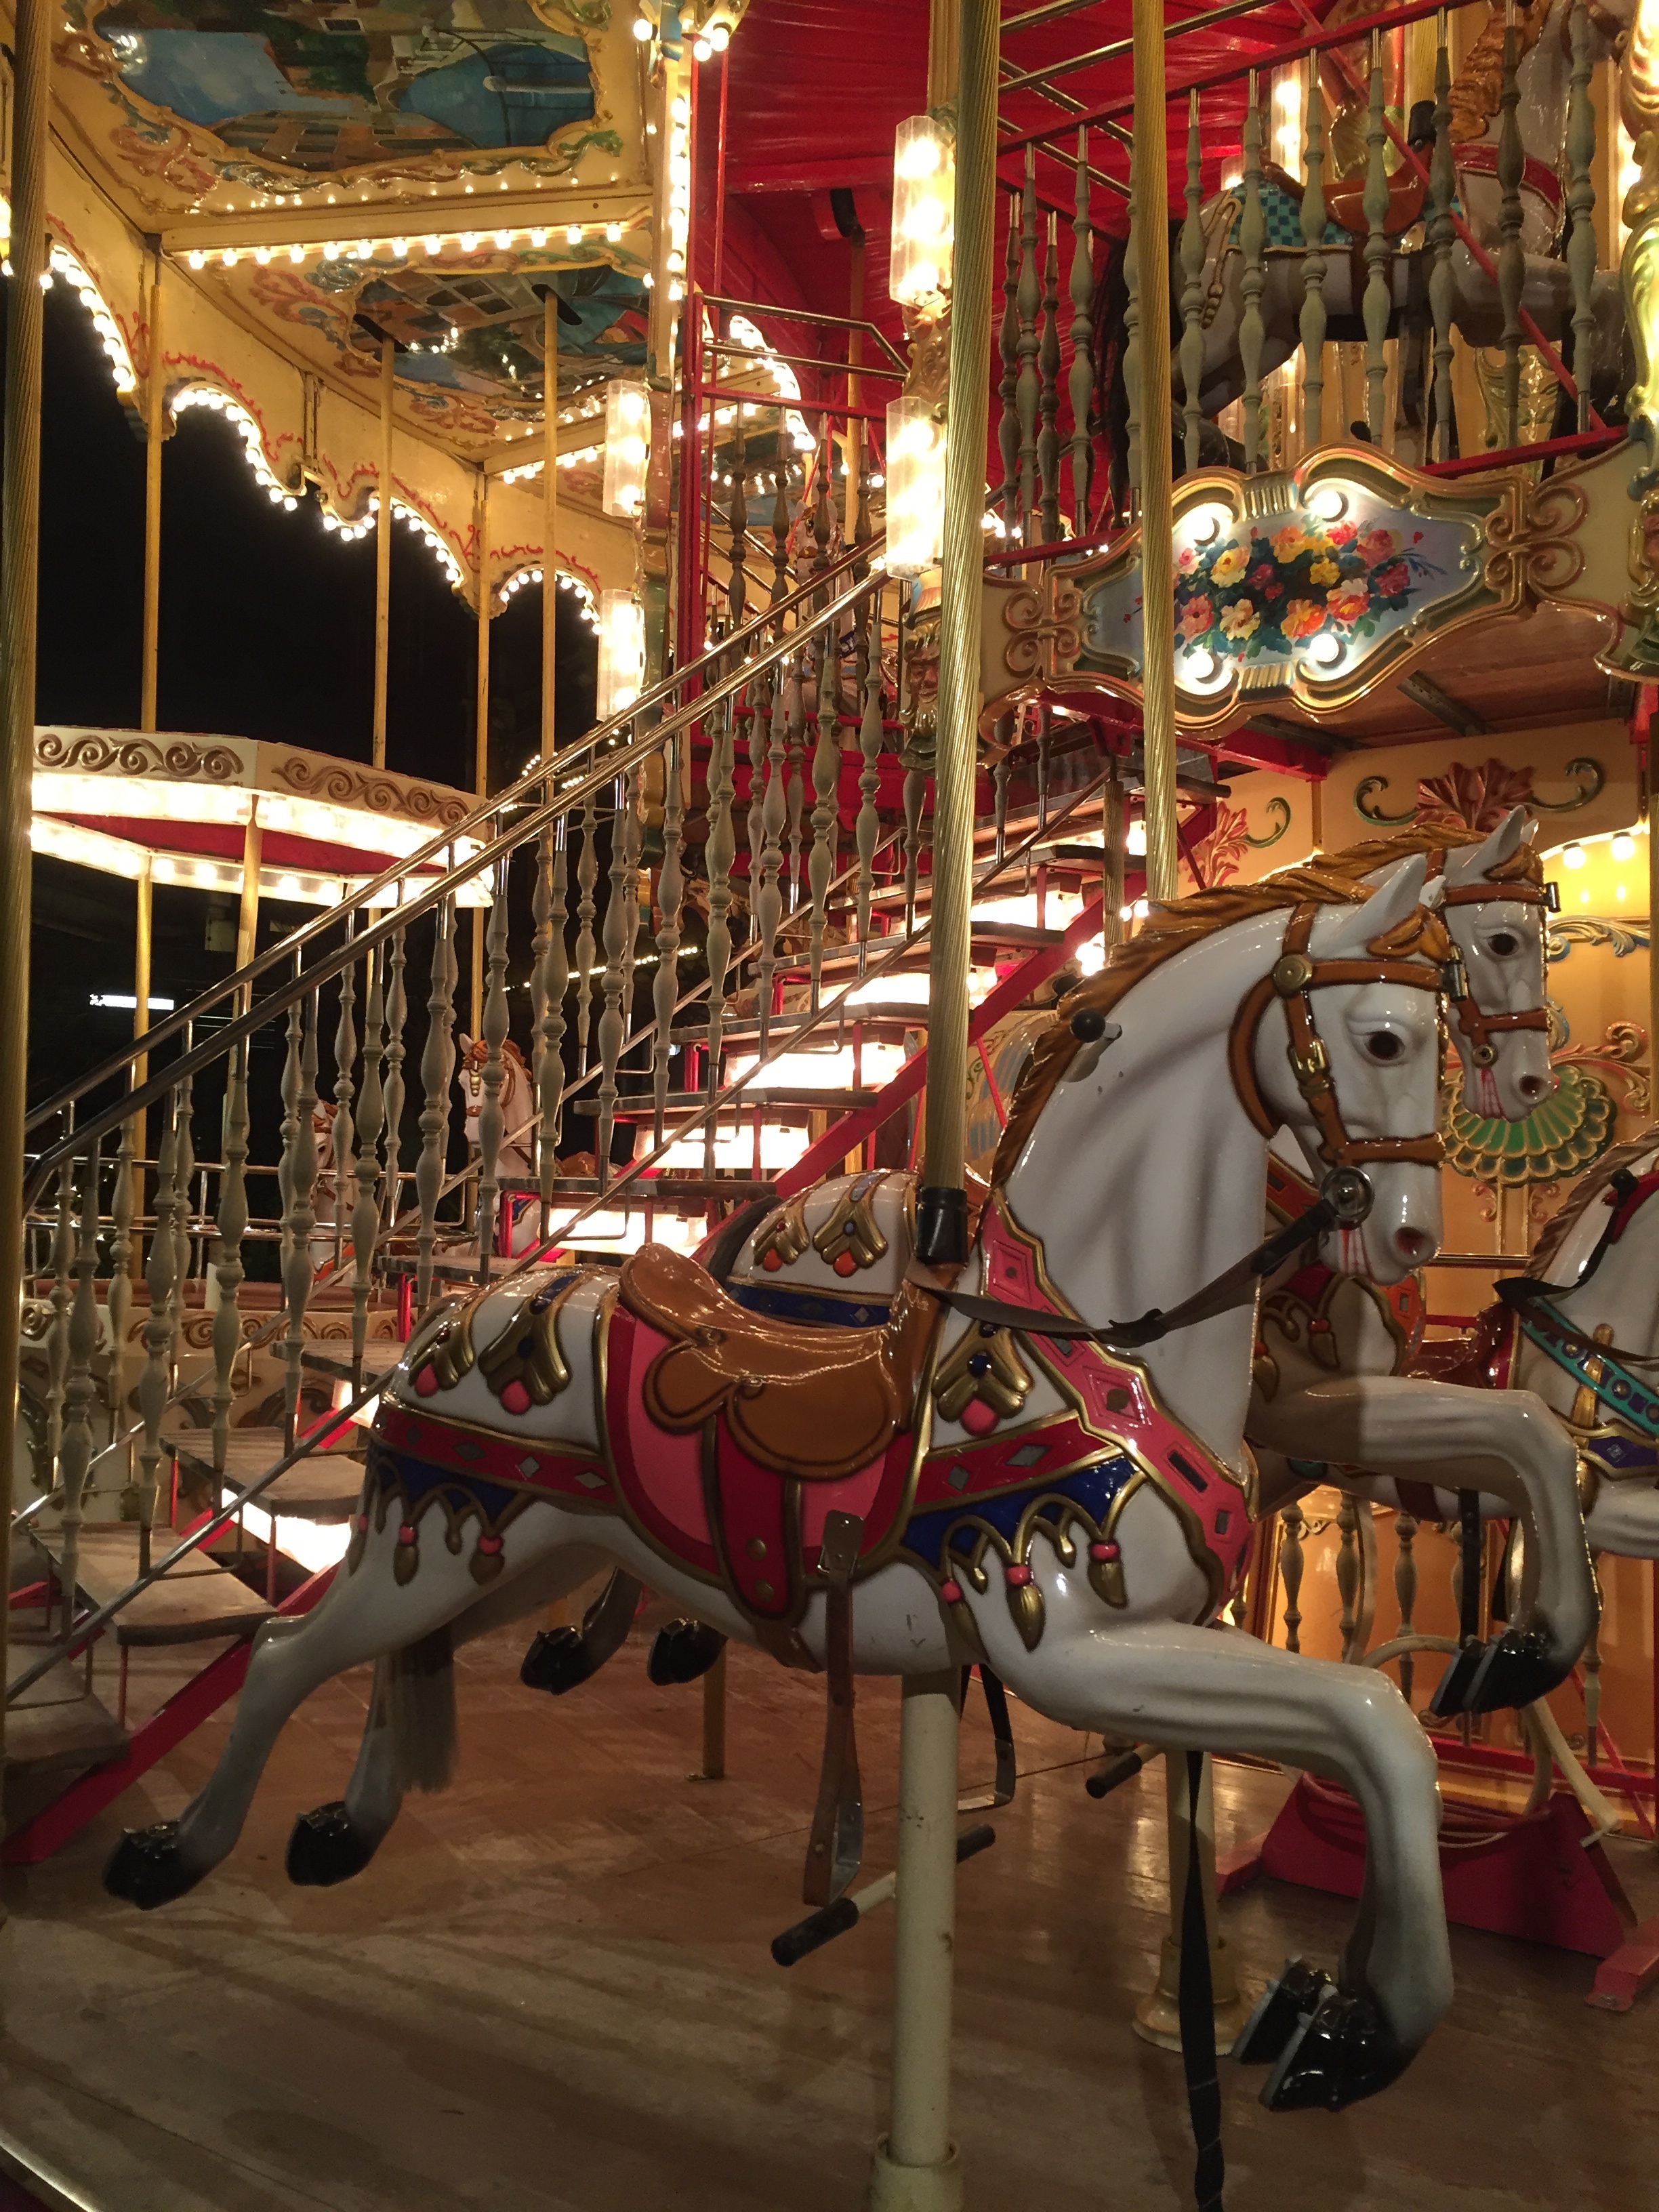
recreation, amusement park, park, carousel, fun, tourist attraction, amusement ride, outdoor recreation, tvoli, nonbuilding structure